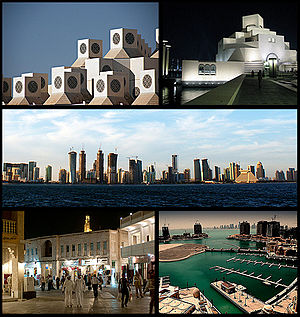
Doha
Doha er hovedstad i Qatar, der ligger ved den Persiske Golf. Byen har 1.312.947indbyggere. De vigtigste industrier er olie og fiskeri.